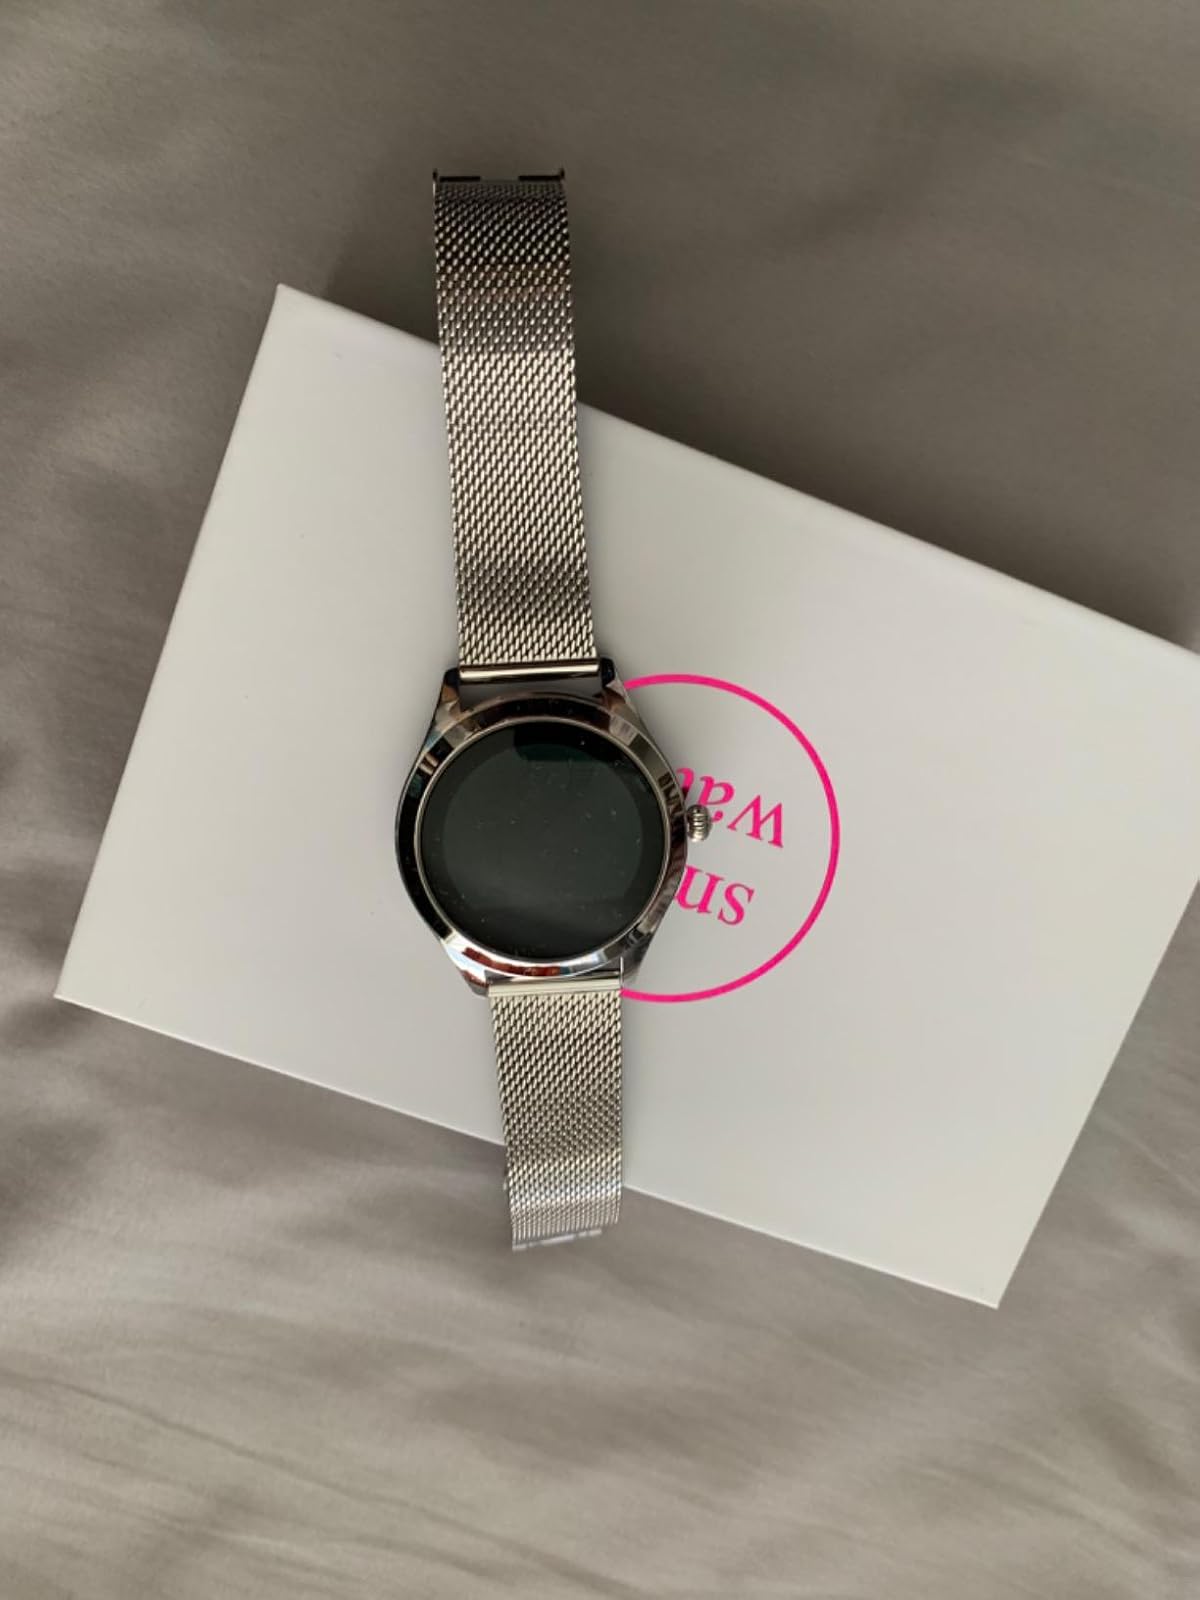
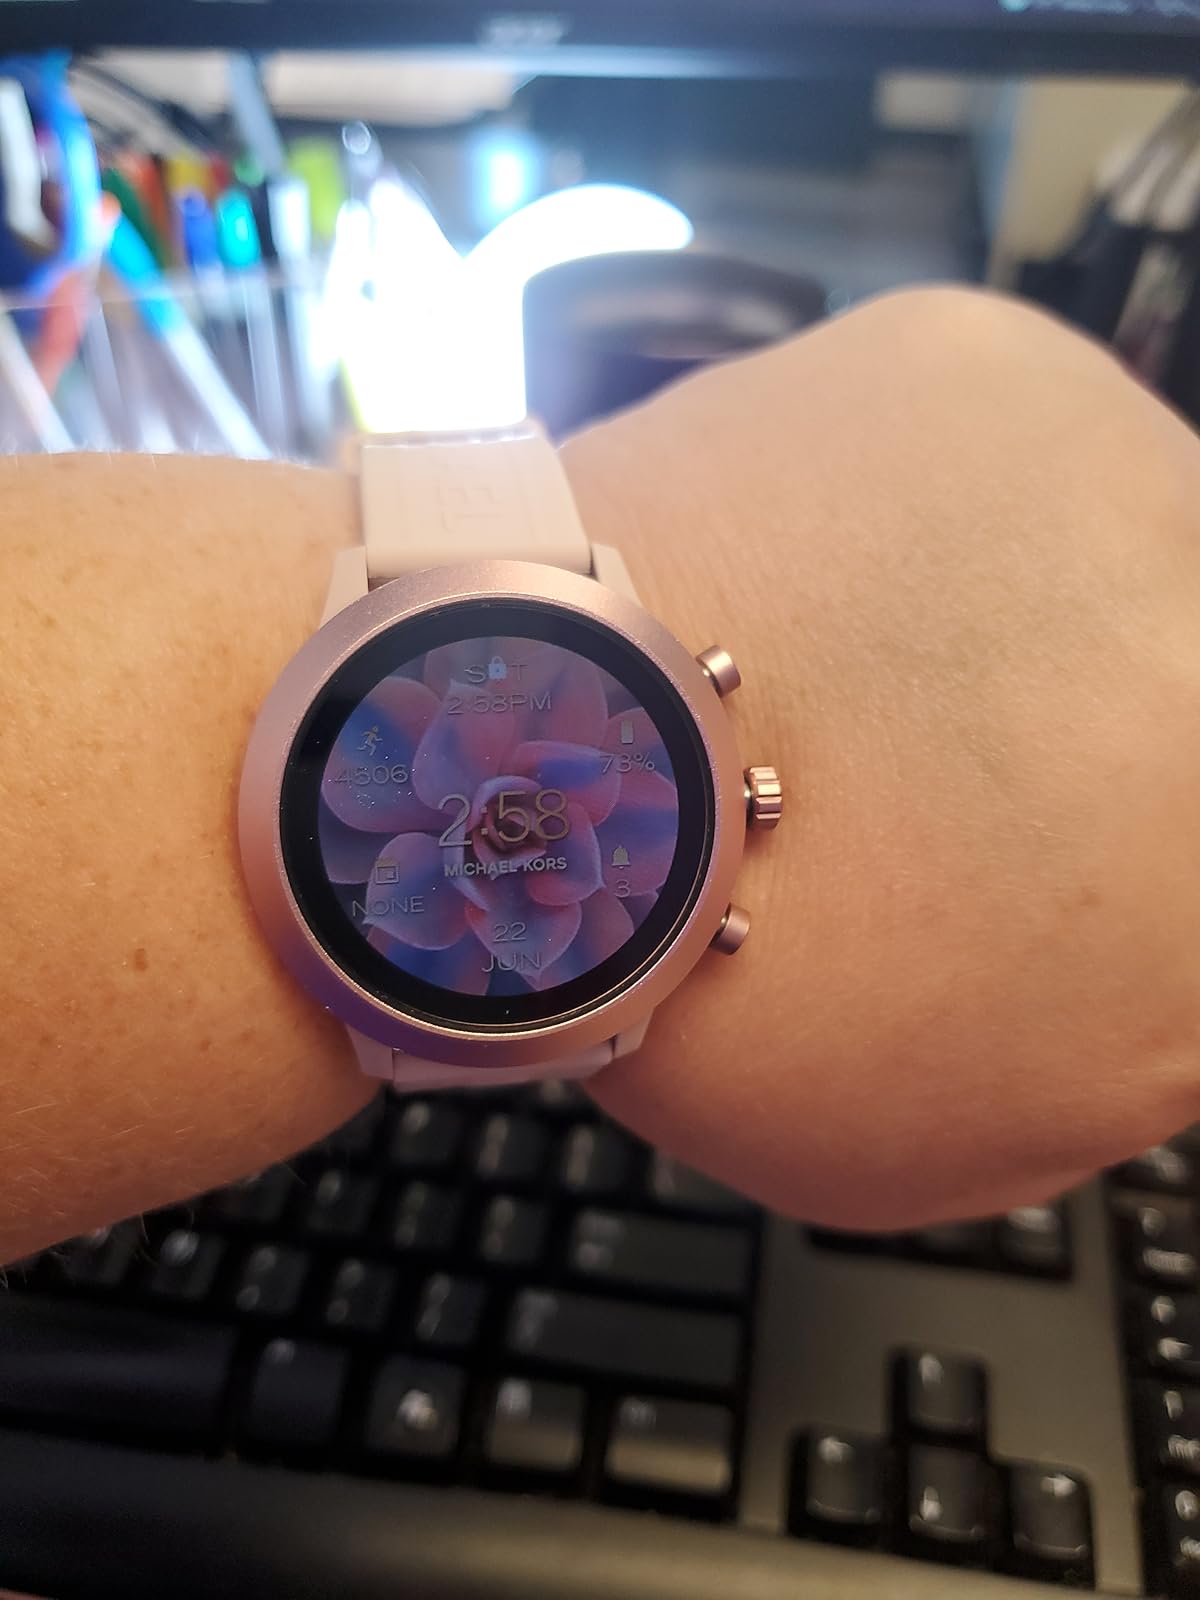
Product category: smartwatch
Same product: no